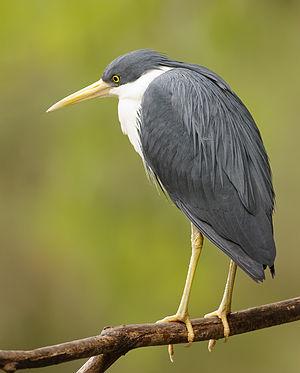
Un Héron pie (Ardea picata), photographié dans la grande volière du Zoo de Melbourne, à Melbourne, dans l'état de Victoria (Australie).